2-VLG-V

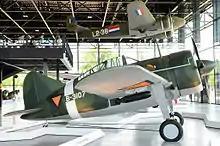
Brewster B-339C Buffalo replica on display at the National Military Museum in Soesterberg, Netherlands

On 25 December 1941, 12 Buffalos together with 12 pilots of 2-VLG-V were stationed at Kallang, for the defence of Singapore. These Buffalos were fitted with a bomb-rack, so that they could be used for dive-bombing. The Buffalos of the ML-KNIL didn't have bulletproof glass (it was ordered but Brewster couldn't deliver it). However the Buffalos from 2-VLG-V that helped defend Singapore were fitted with bulletproof glass from damaged British buffalos. During several actions above and near Singapore, 2-VLG-V managed to sink a Japanese destroyer, and shot down four Japanese aircraft. During the actions above Singapore, one pilot from 2-VLG-V was killed. The pilots and Buffalos that flew above Singapore were: